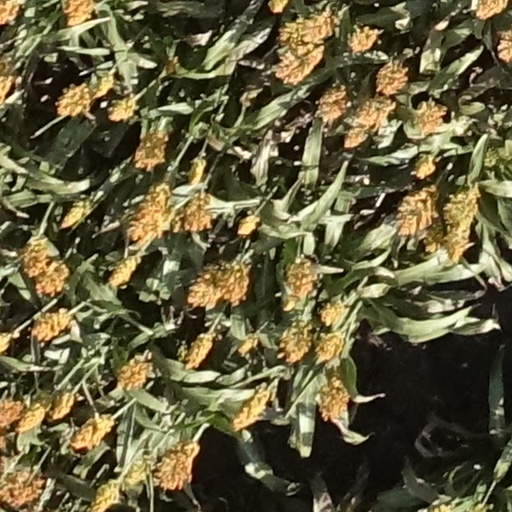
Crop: sorghum